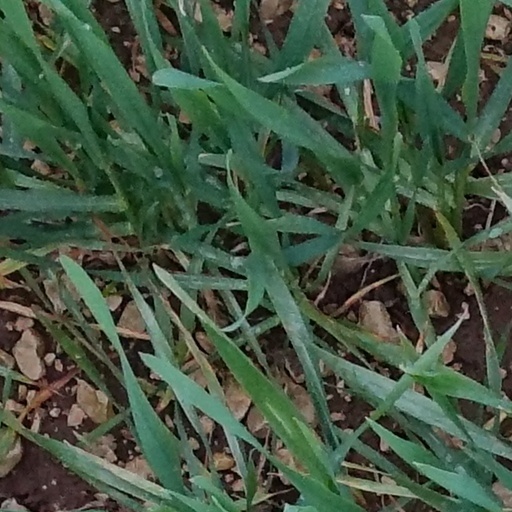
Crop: wheat